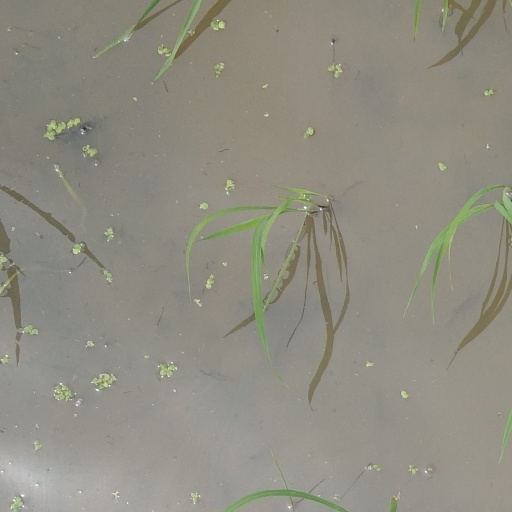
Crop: rice